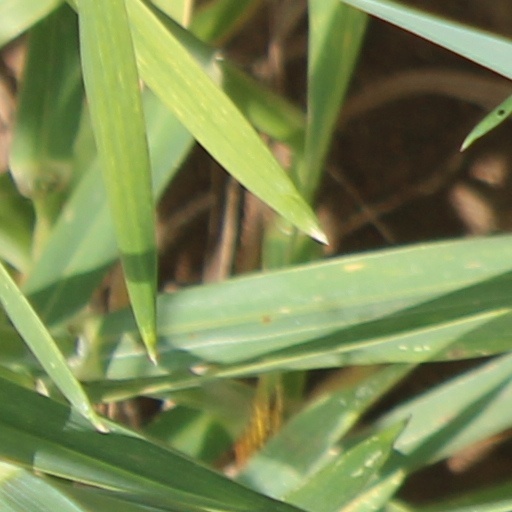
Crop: wheat